SeaTac/Airport station

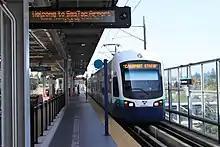
A Link train at the platform in 2015

Link light rail service from Downtown Seattle to Tukwila International Boulevard station began on July 18, 2009, accompanied by a temporary shuttle bus to bring passengers to the airport from Tukwila. SeaTac/Airport station opened to regular service on December 19, 2009, during a ribbon-cutting ceremony attended by 500 people, including U.S. Representative Jim McDermott of Seattle, Sound Transit Board Chair Greg Nickels and Port of Seattle Commissioner John Creighton. Initial ridership counts in January 2010 showed that the station increased light rail ridership by 2,000 passengers during its first month of service, coinciding with the holiday travel system. SeaTac/Airport station would serve as the southern terminus of the Link light rail system until the opening of Angle Lake station on September 24, 2016.